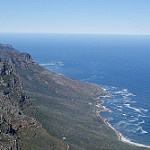
Scene: Outdoor